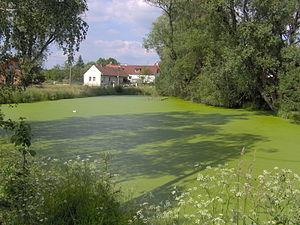
Mnichov est une commune du district de Strakonice, dans la région de Bohême-du-Sud, en République tchèque. Sa population s'élevait à 226 habitants en 2017.